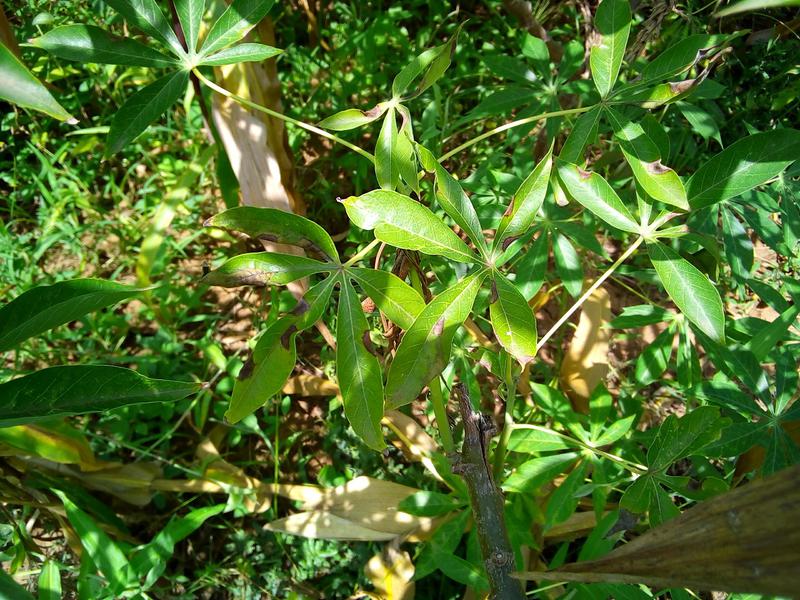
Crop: cassava
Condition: bacterial_blight